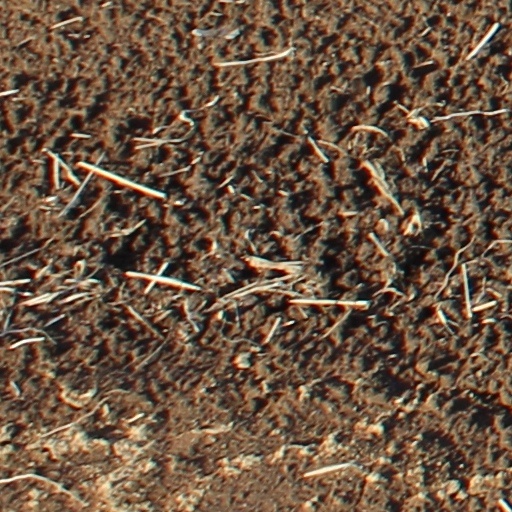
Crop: wheat